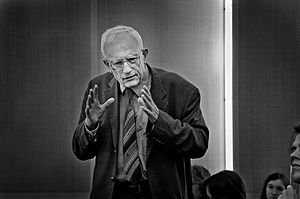
Hermann Schmitz
Hermann Schmitz er en tysk filosof, kendt som nyfænomenologiens grundlægger.